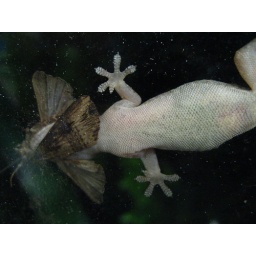
Asian house gecko with a moth in its mouth